Pterophorus monospilalis

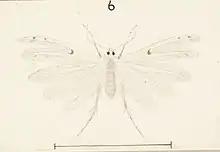
Illustration of female by George Hudson.

This species was first described by Francis Walker in 1864 and named "Aciptilus monospilalis". In 1875 Cajetan von Felder and Alois Friedrich Rogenhofer, thinking they were describing a new species, named it "Aciptilia patruelis." In 1885 Meyrick synonymised "A. patruelis" with "A. monospilalis". In the same publication Meyrick, thinking he was describing a new species, also named this species as "Aciptilia lycosema". Merick described both "A. monospilalis" and the newly named "A. lycosema" in greater detail in a later 1885 publication. In 1913 Meyrick placed both "A. monospilalis" and "A. lycosema" into the genus "Alucita". This placement was followed by George Hudson in his 1928 book "The butterflies and moths of New Zealand". In the same publication Hudson continued to treated "A. lycosema" as a separate species. In 1934 A. V. Chappell, while discussing the work Alfred Philpott had undertaken examining the genitalia of both "A. monospilalis" and "A. lycosema", argued that the morphological similarities as well as the life histories of the two were sufficient to show that "A. lycosema" was a synonym of "A." "monospilalis." In 1988 John S. Dugdale synonymised the two varieties of the species "Aciptilus furcatalis" originally described by Walker in his 1864 publication into "Pterophorus monospilalis". In 1993 Cees Gielis discussed this species under the name "Pterophorus monospilalis" but placed it in a list where the species were regarded as having an uncertain status. The male lectotype specimen, collected by D. Bolton in Auckland, is held at the Natural History Museum, London.